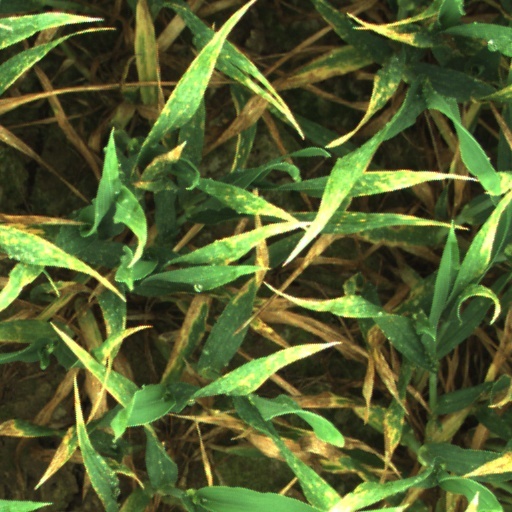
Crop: wheat